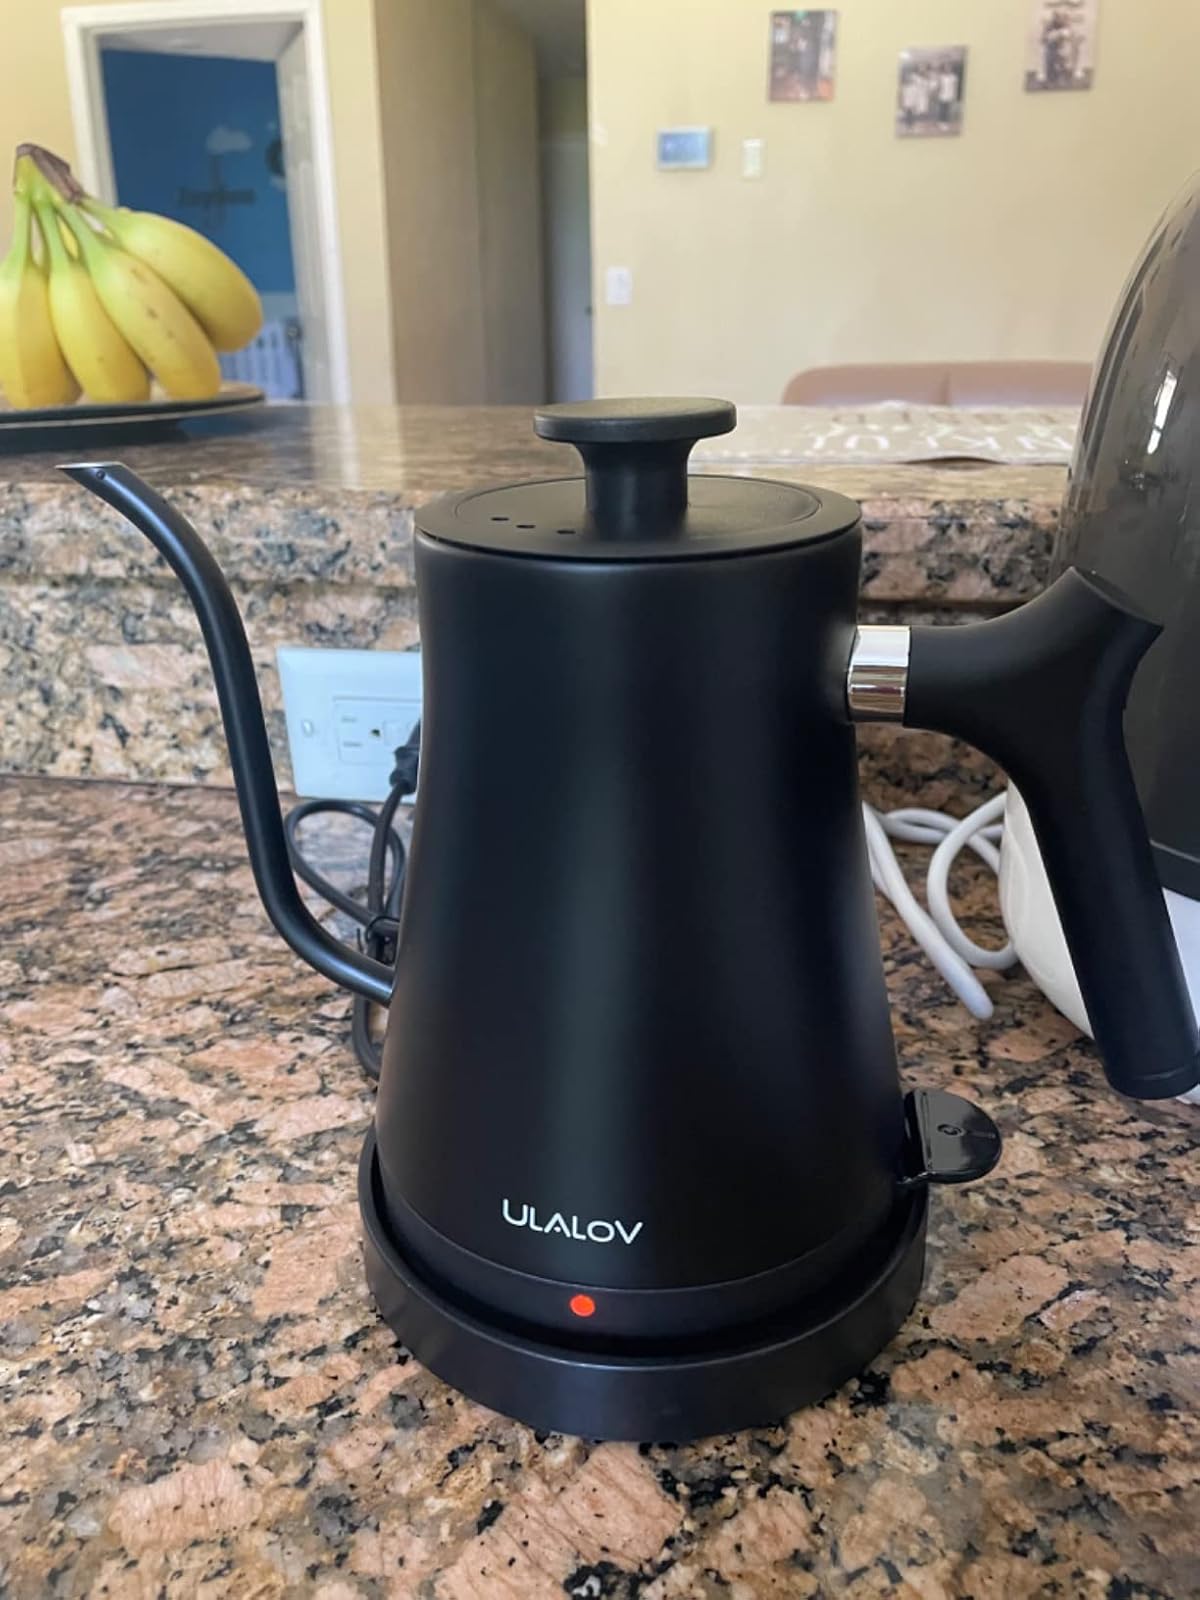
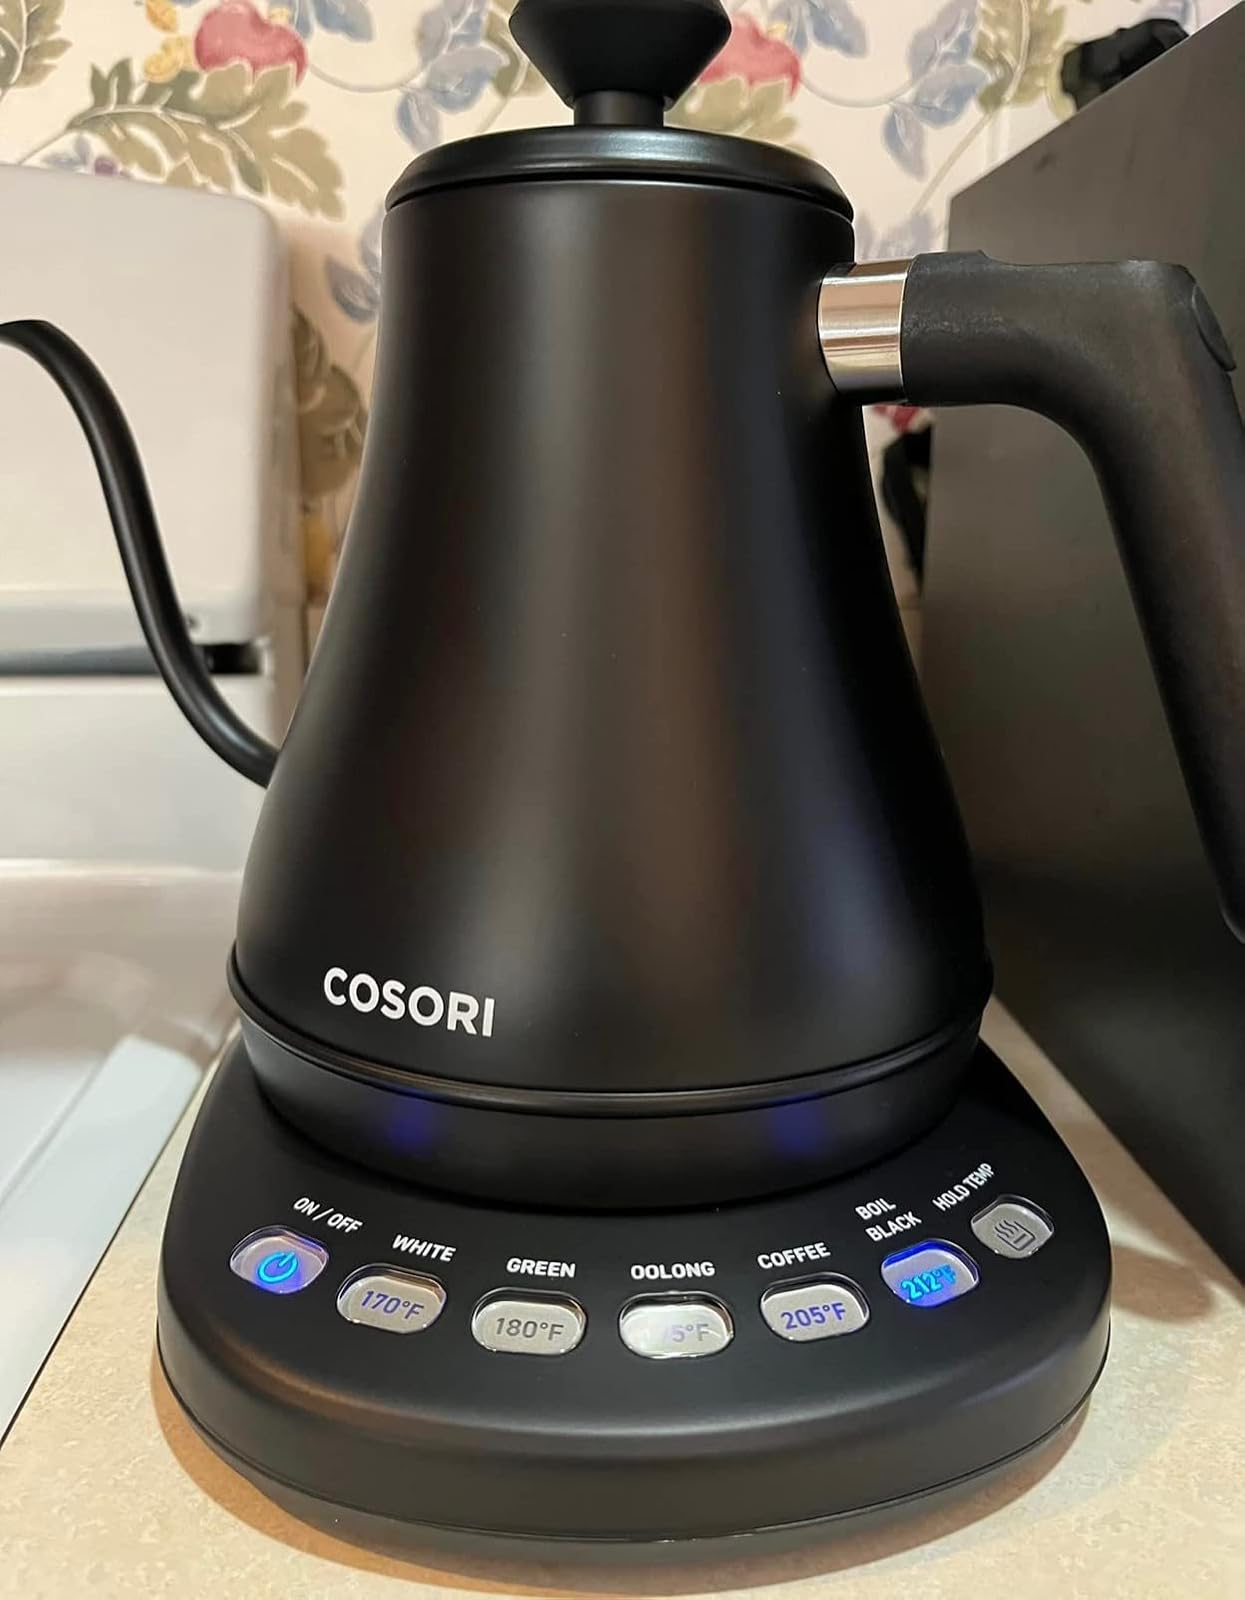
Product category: items_kettle
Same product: no